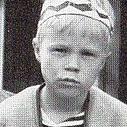
Age: 34